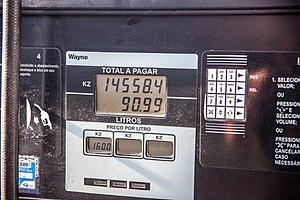
Cet article détaille les régions pétrolifères en Afrique